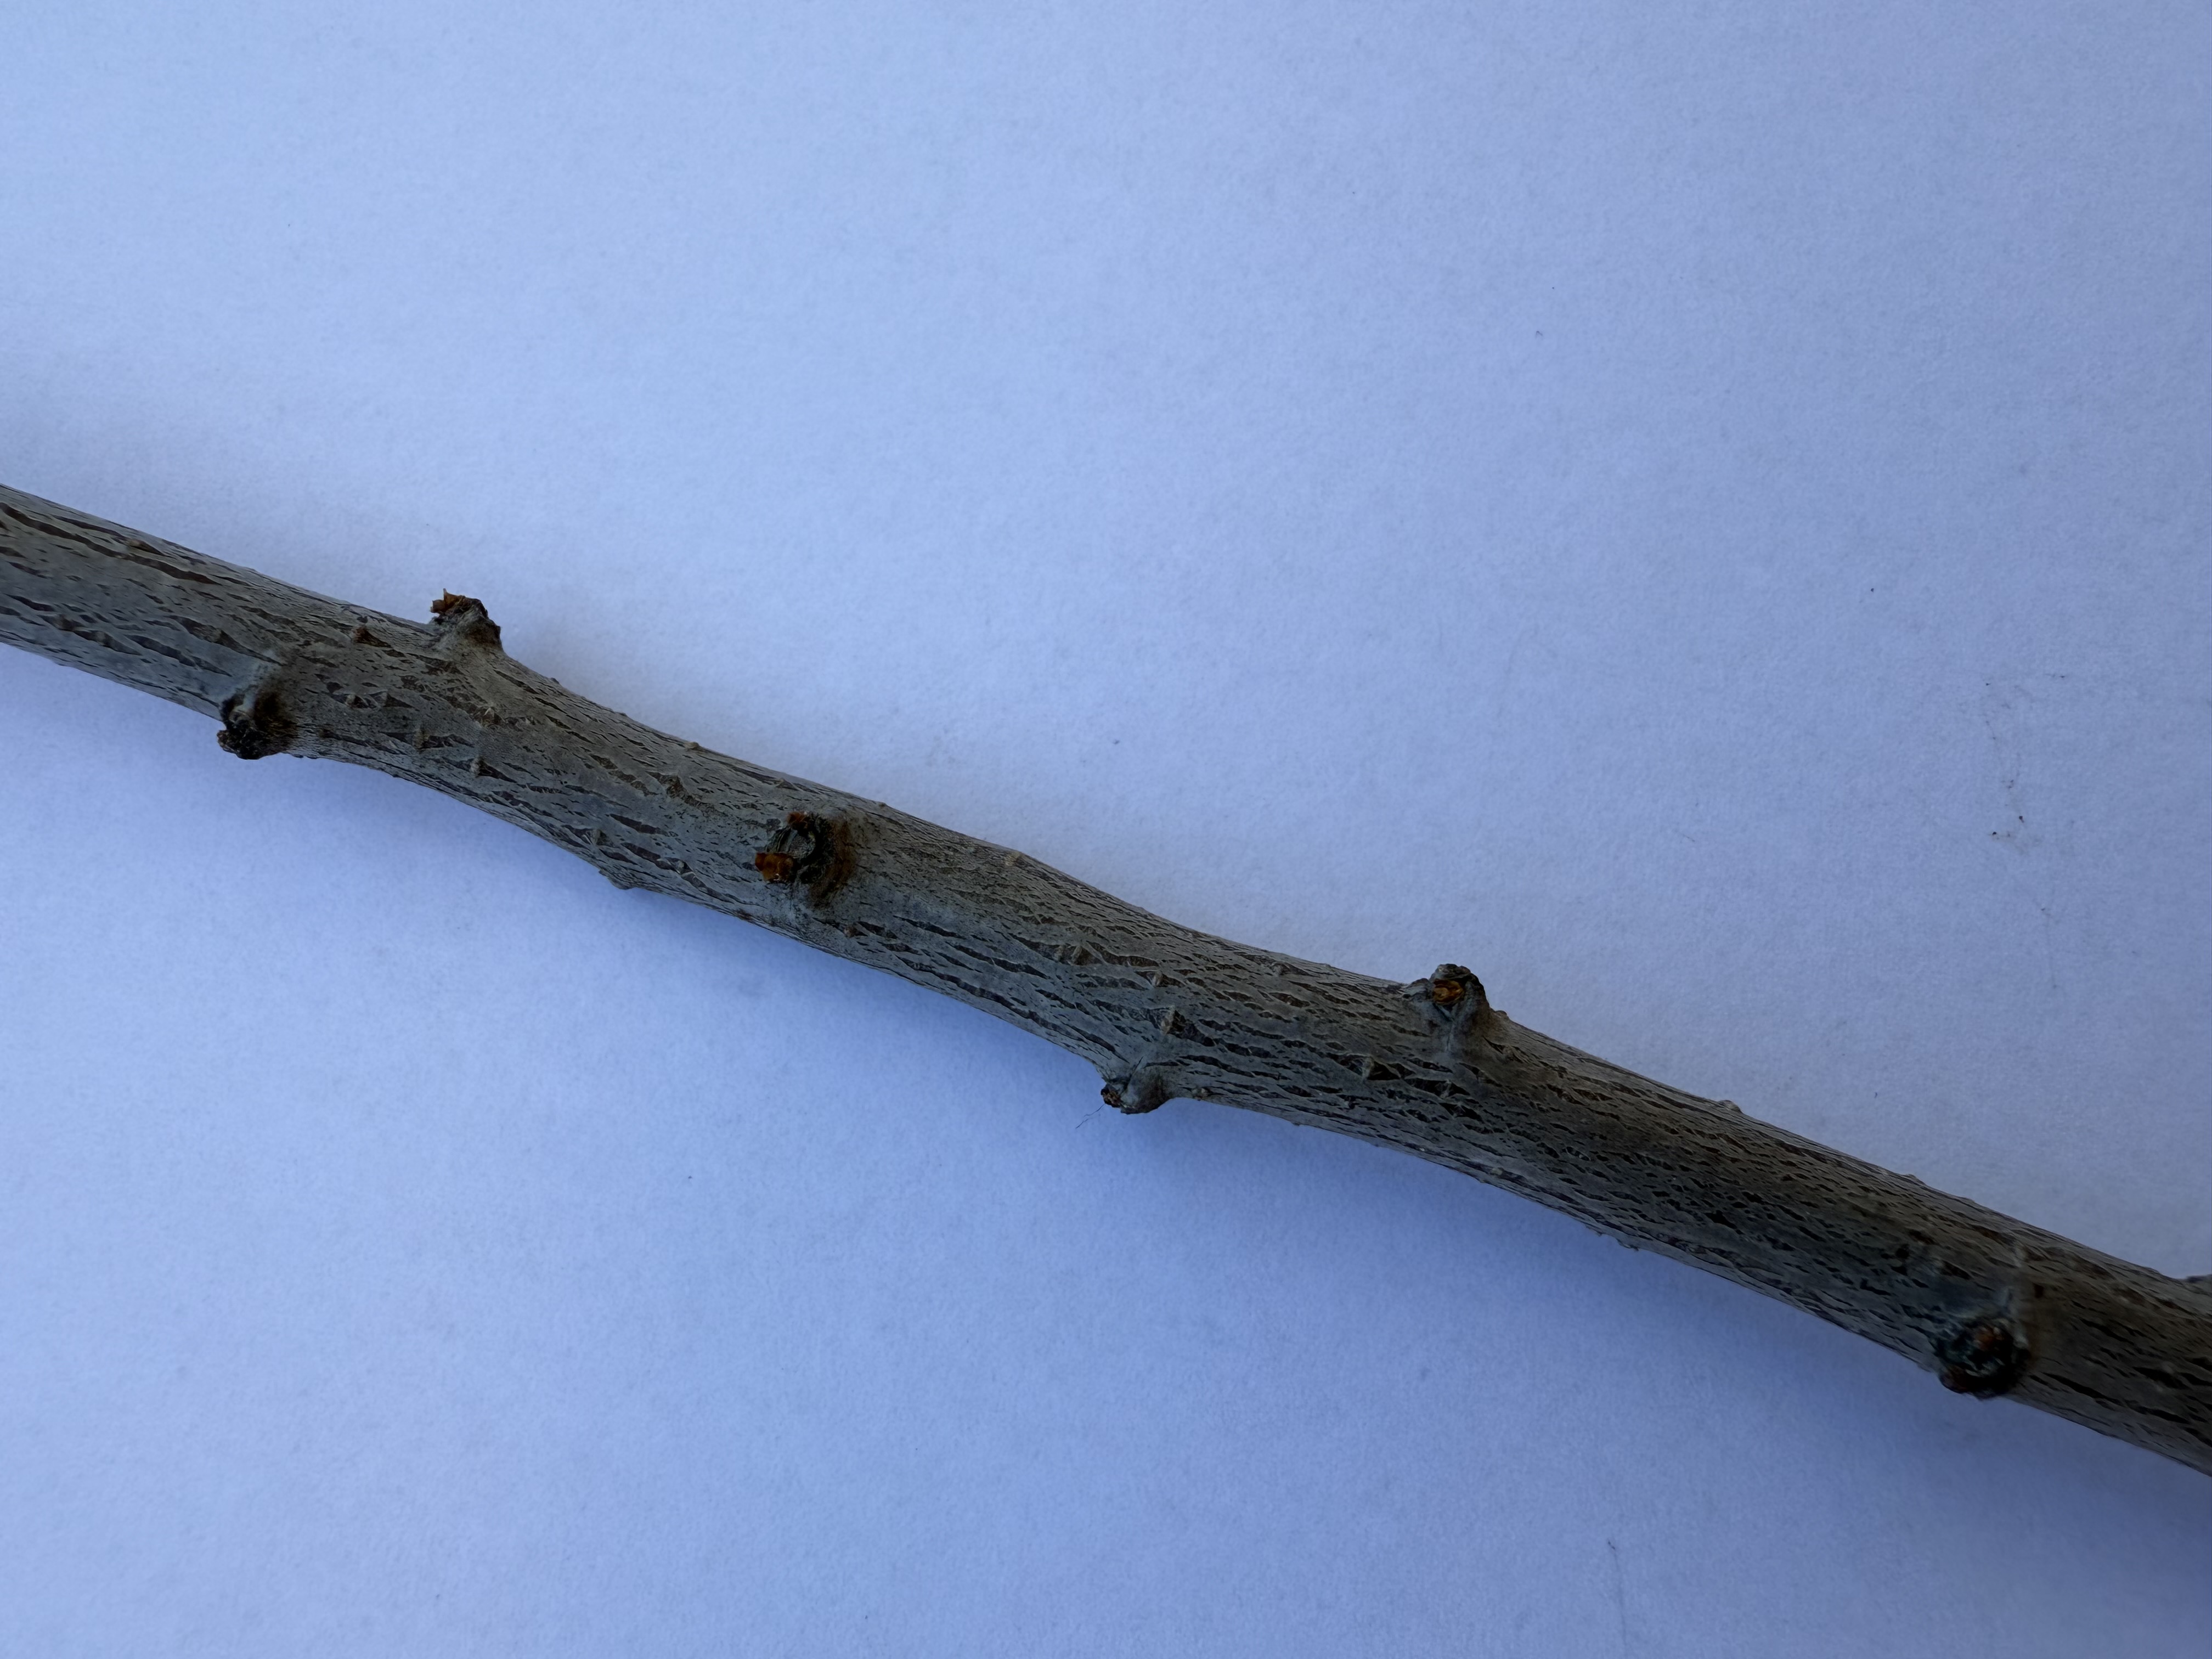
Variety: Papaz Plum